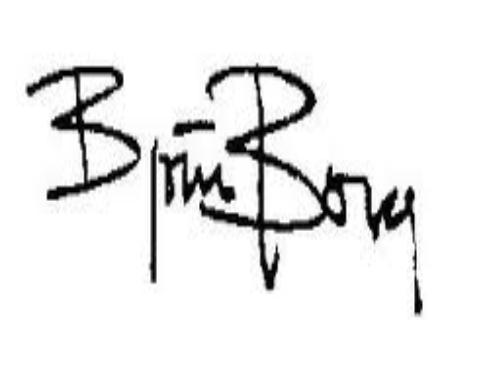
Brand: Bjorn Borg
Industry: Clothes